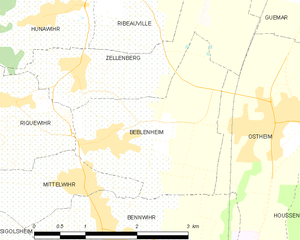
Carte des communes françaises